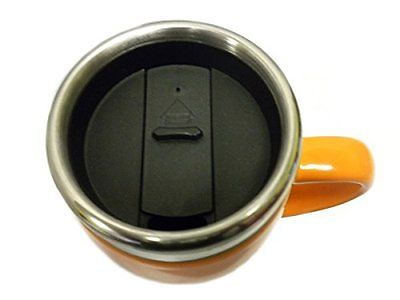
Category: mug